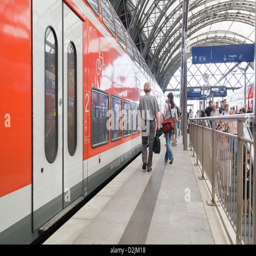
trains and passengers at interior of a station